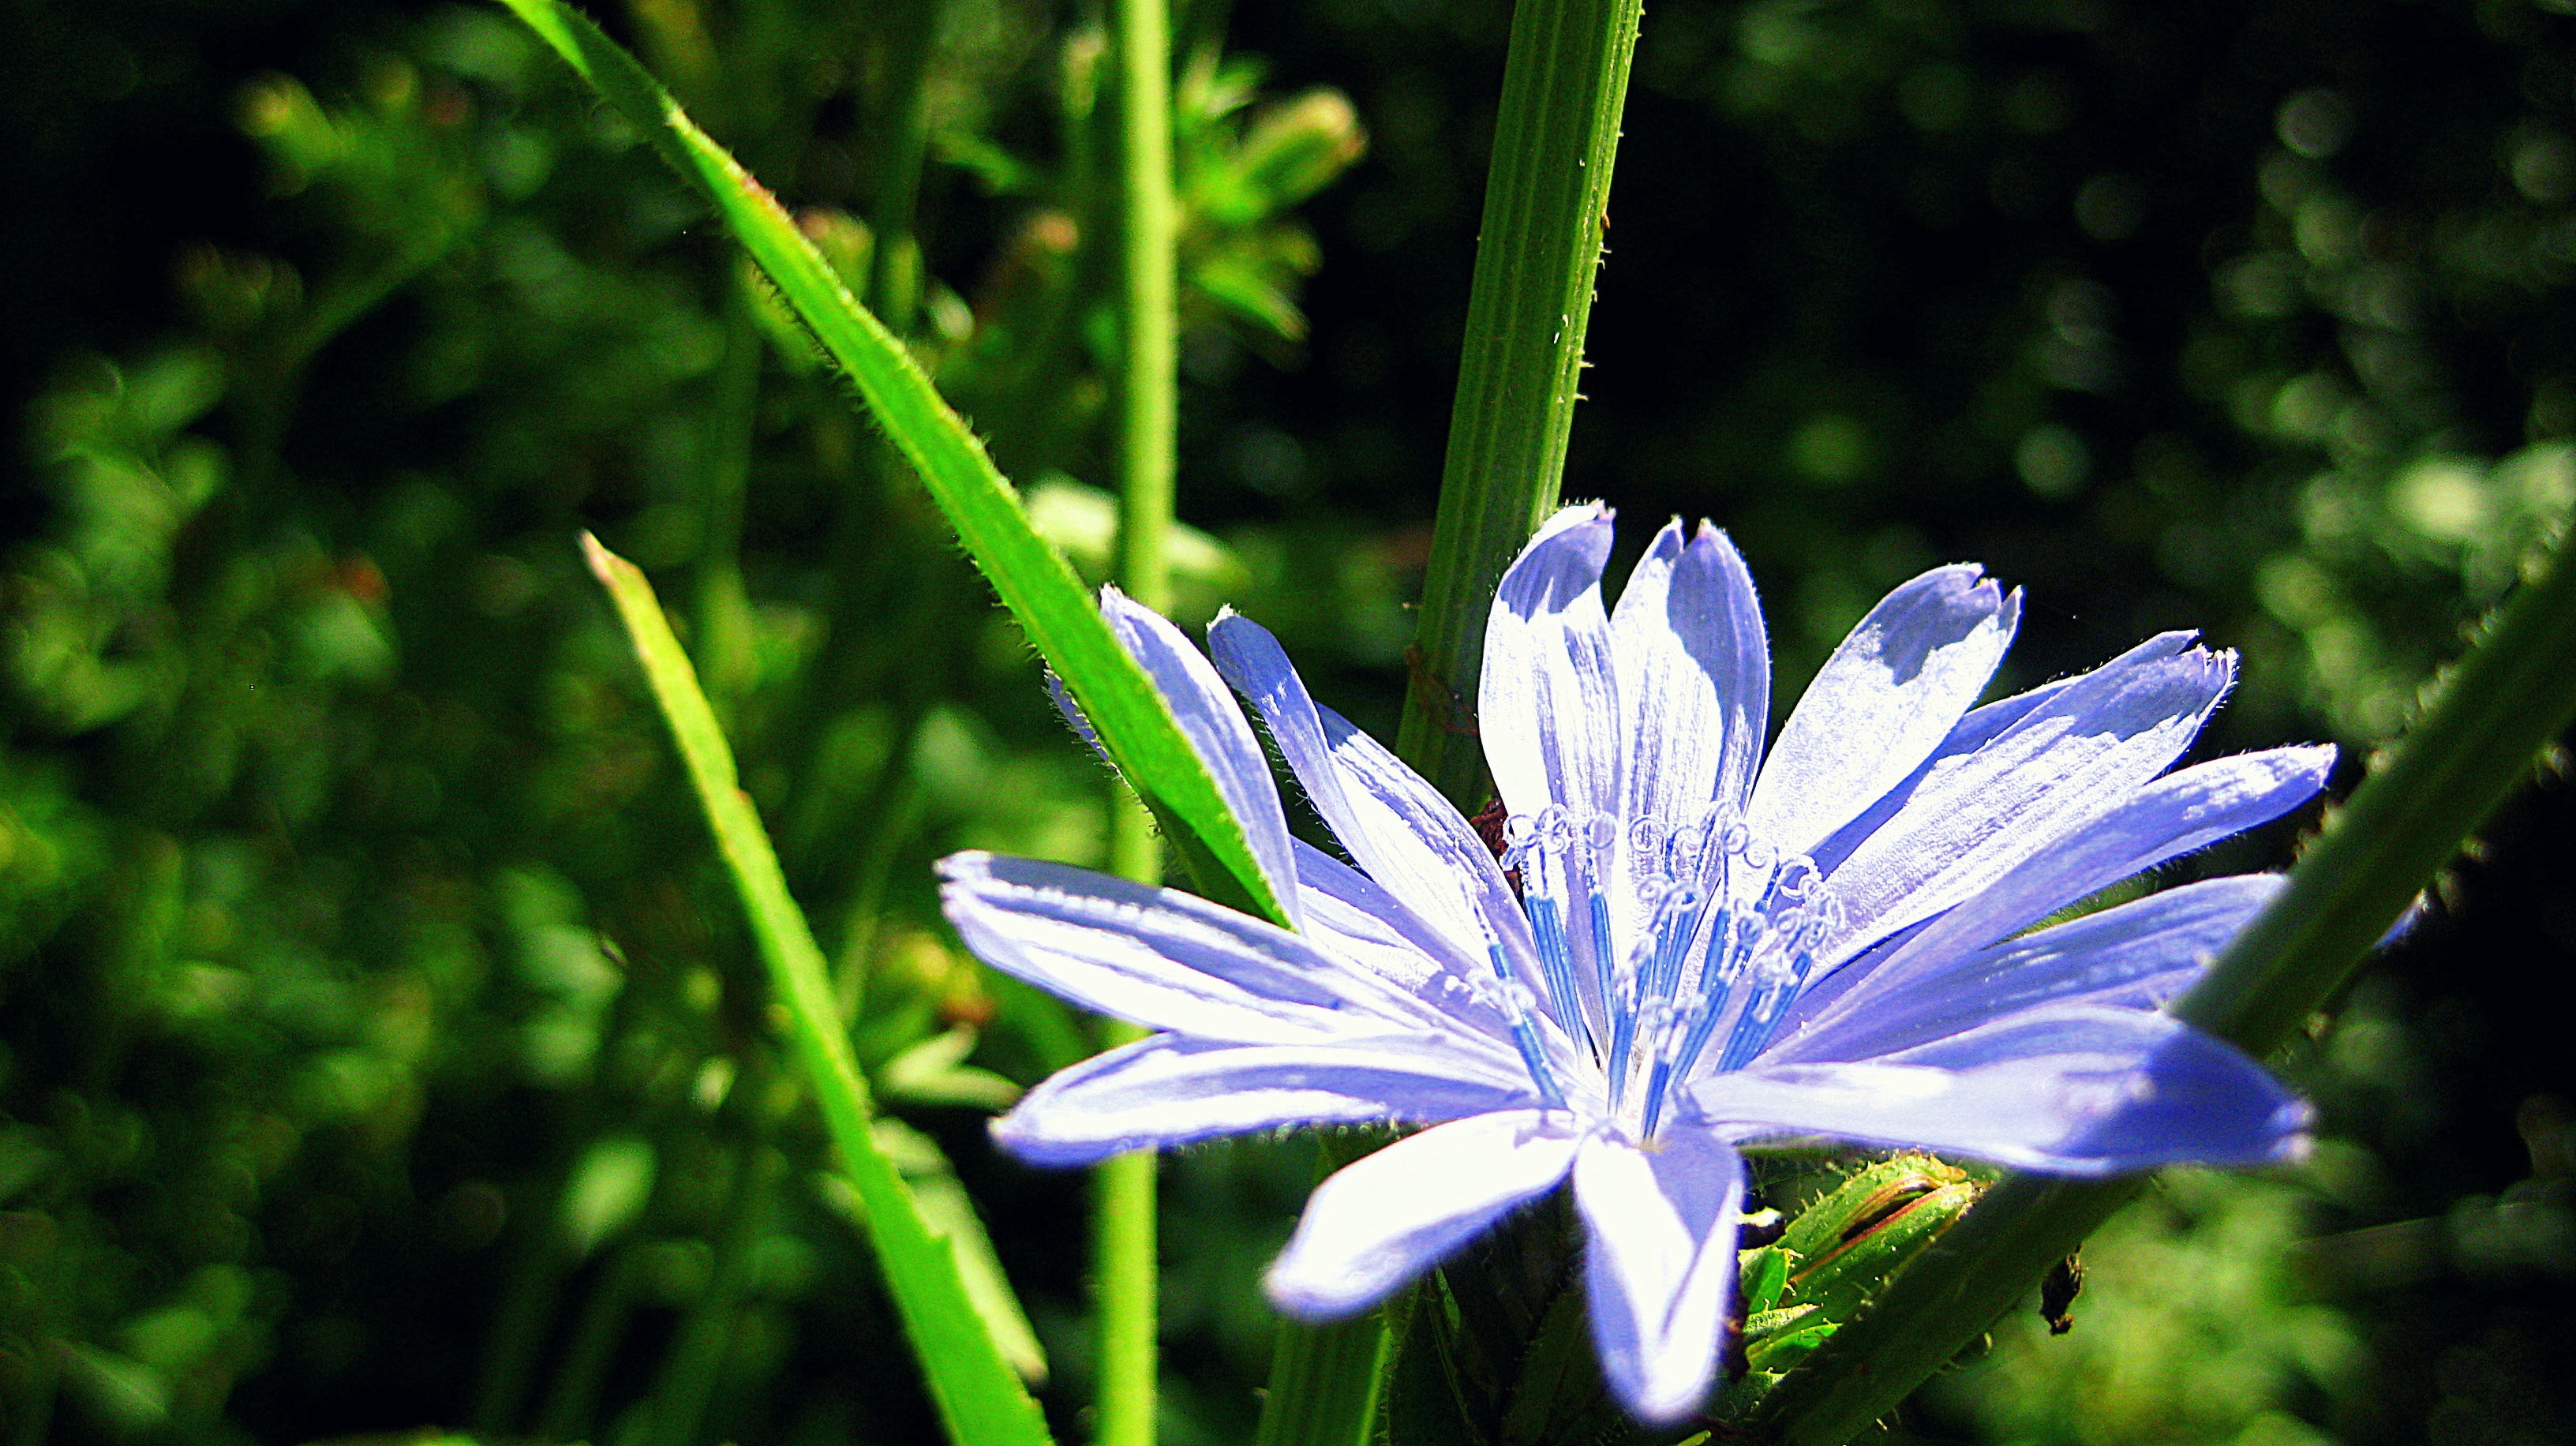
nature, grass, blossom, plant, meadow, stem, sunlight, leaf, flower, petal, bloom, floral, environment, food, green, herb, produce, vegetable, natural, botany, agriculture, flora, botanical, wildflower, close up, outdoors, vegetation, horticulture, organic, chicory, macro photography, flowering plant, grass family, plant stem, land plant, leaf vegetable